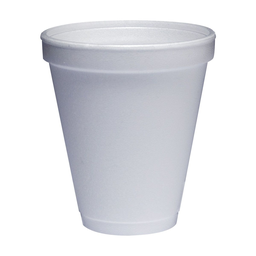
Label: paper